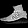
Label: Sneaker